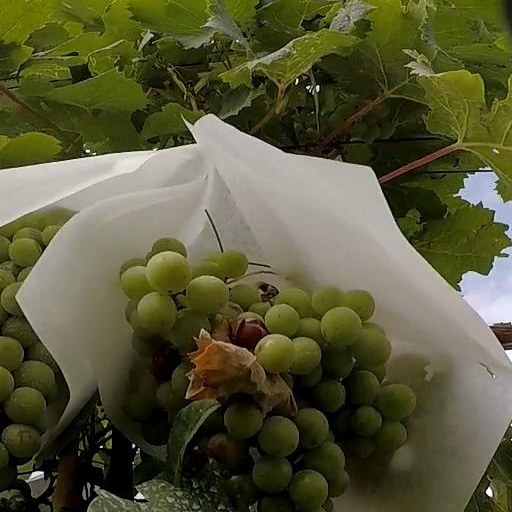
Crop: grape